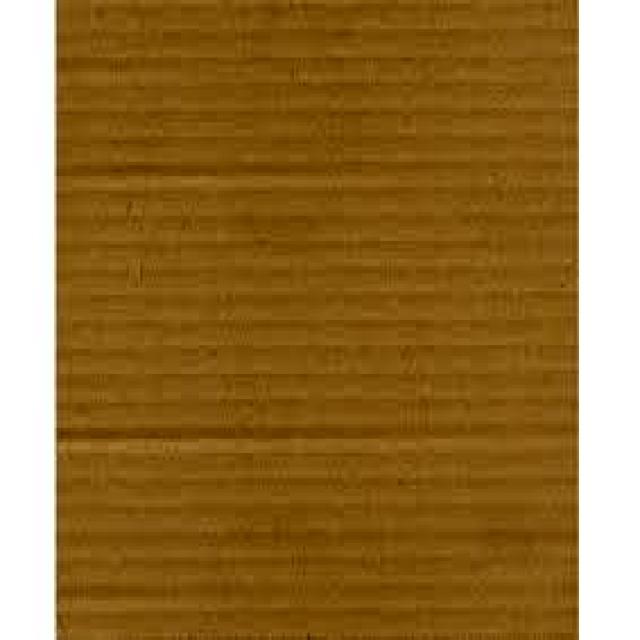
Label: Cardboard